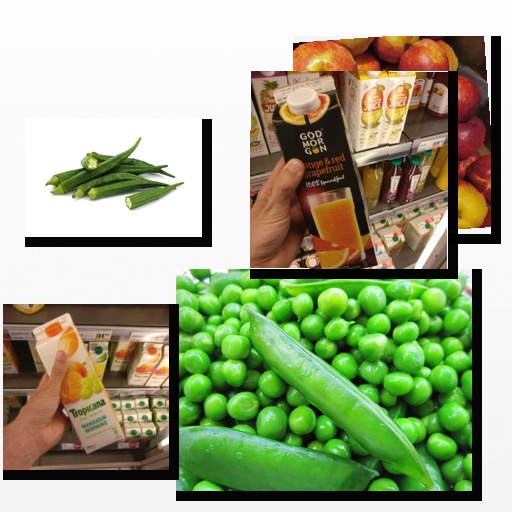
Food items: peas, mandarin_juice, okra, orange_red_grapefruit_juice, nectarine